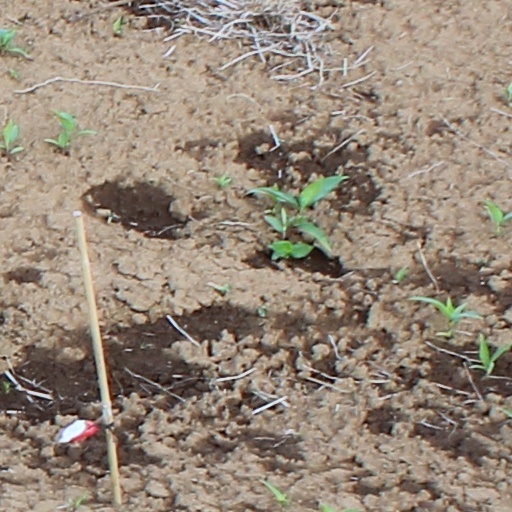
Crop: wheat